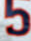
Number: 5